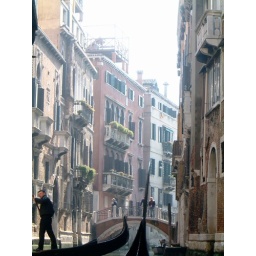
Comin through!Mozart stayed in the pink house for a few years when he was young....